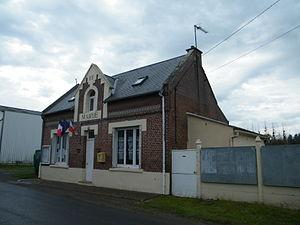
Mairie.
Buverchy est une commune française située dans le département de la Somme en région Hauts-de-France.